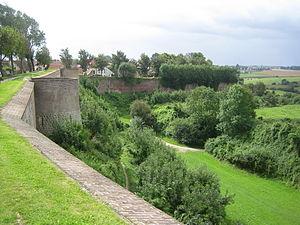
Le sentier de grande randonnée 121 relie Wavre, en région Région wallonne à Boulogne-sur-Mer, dans le département du Pas-de-Calais.